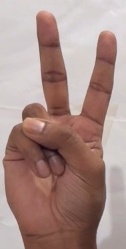
ASL sign: V